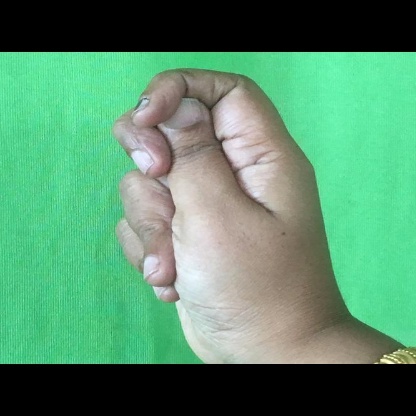
Mudra: Katakamukha